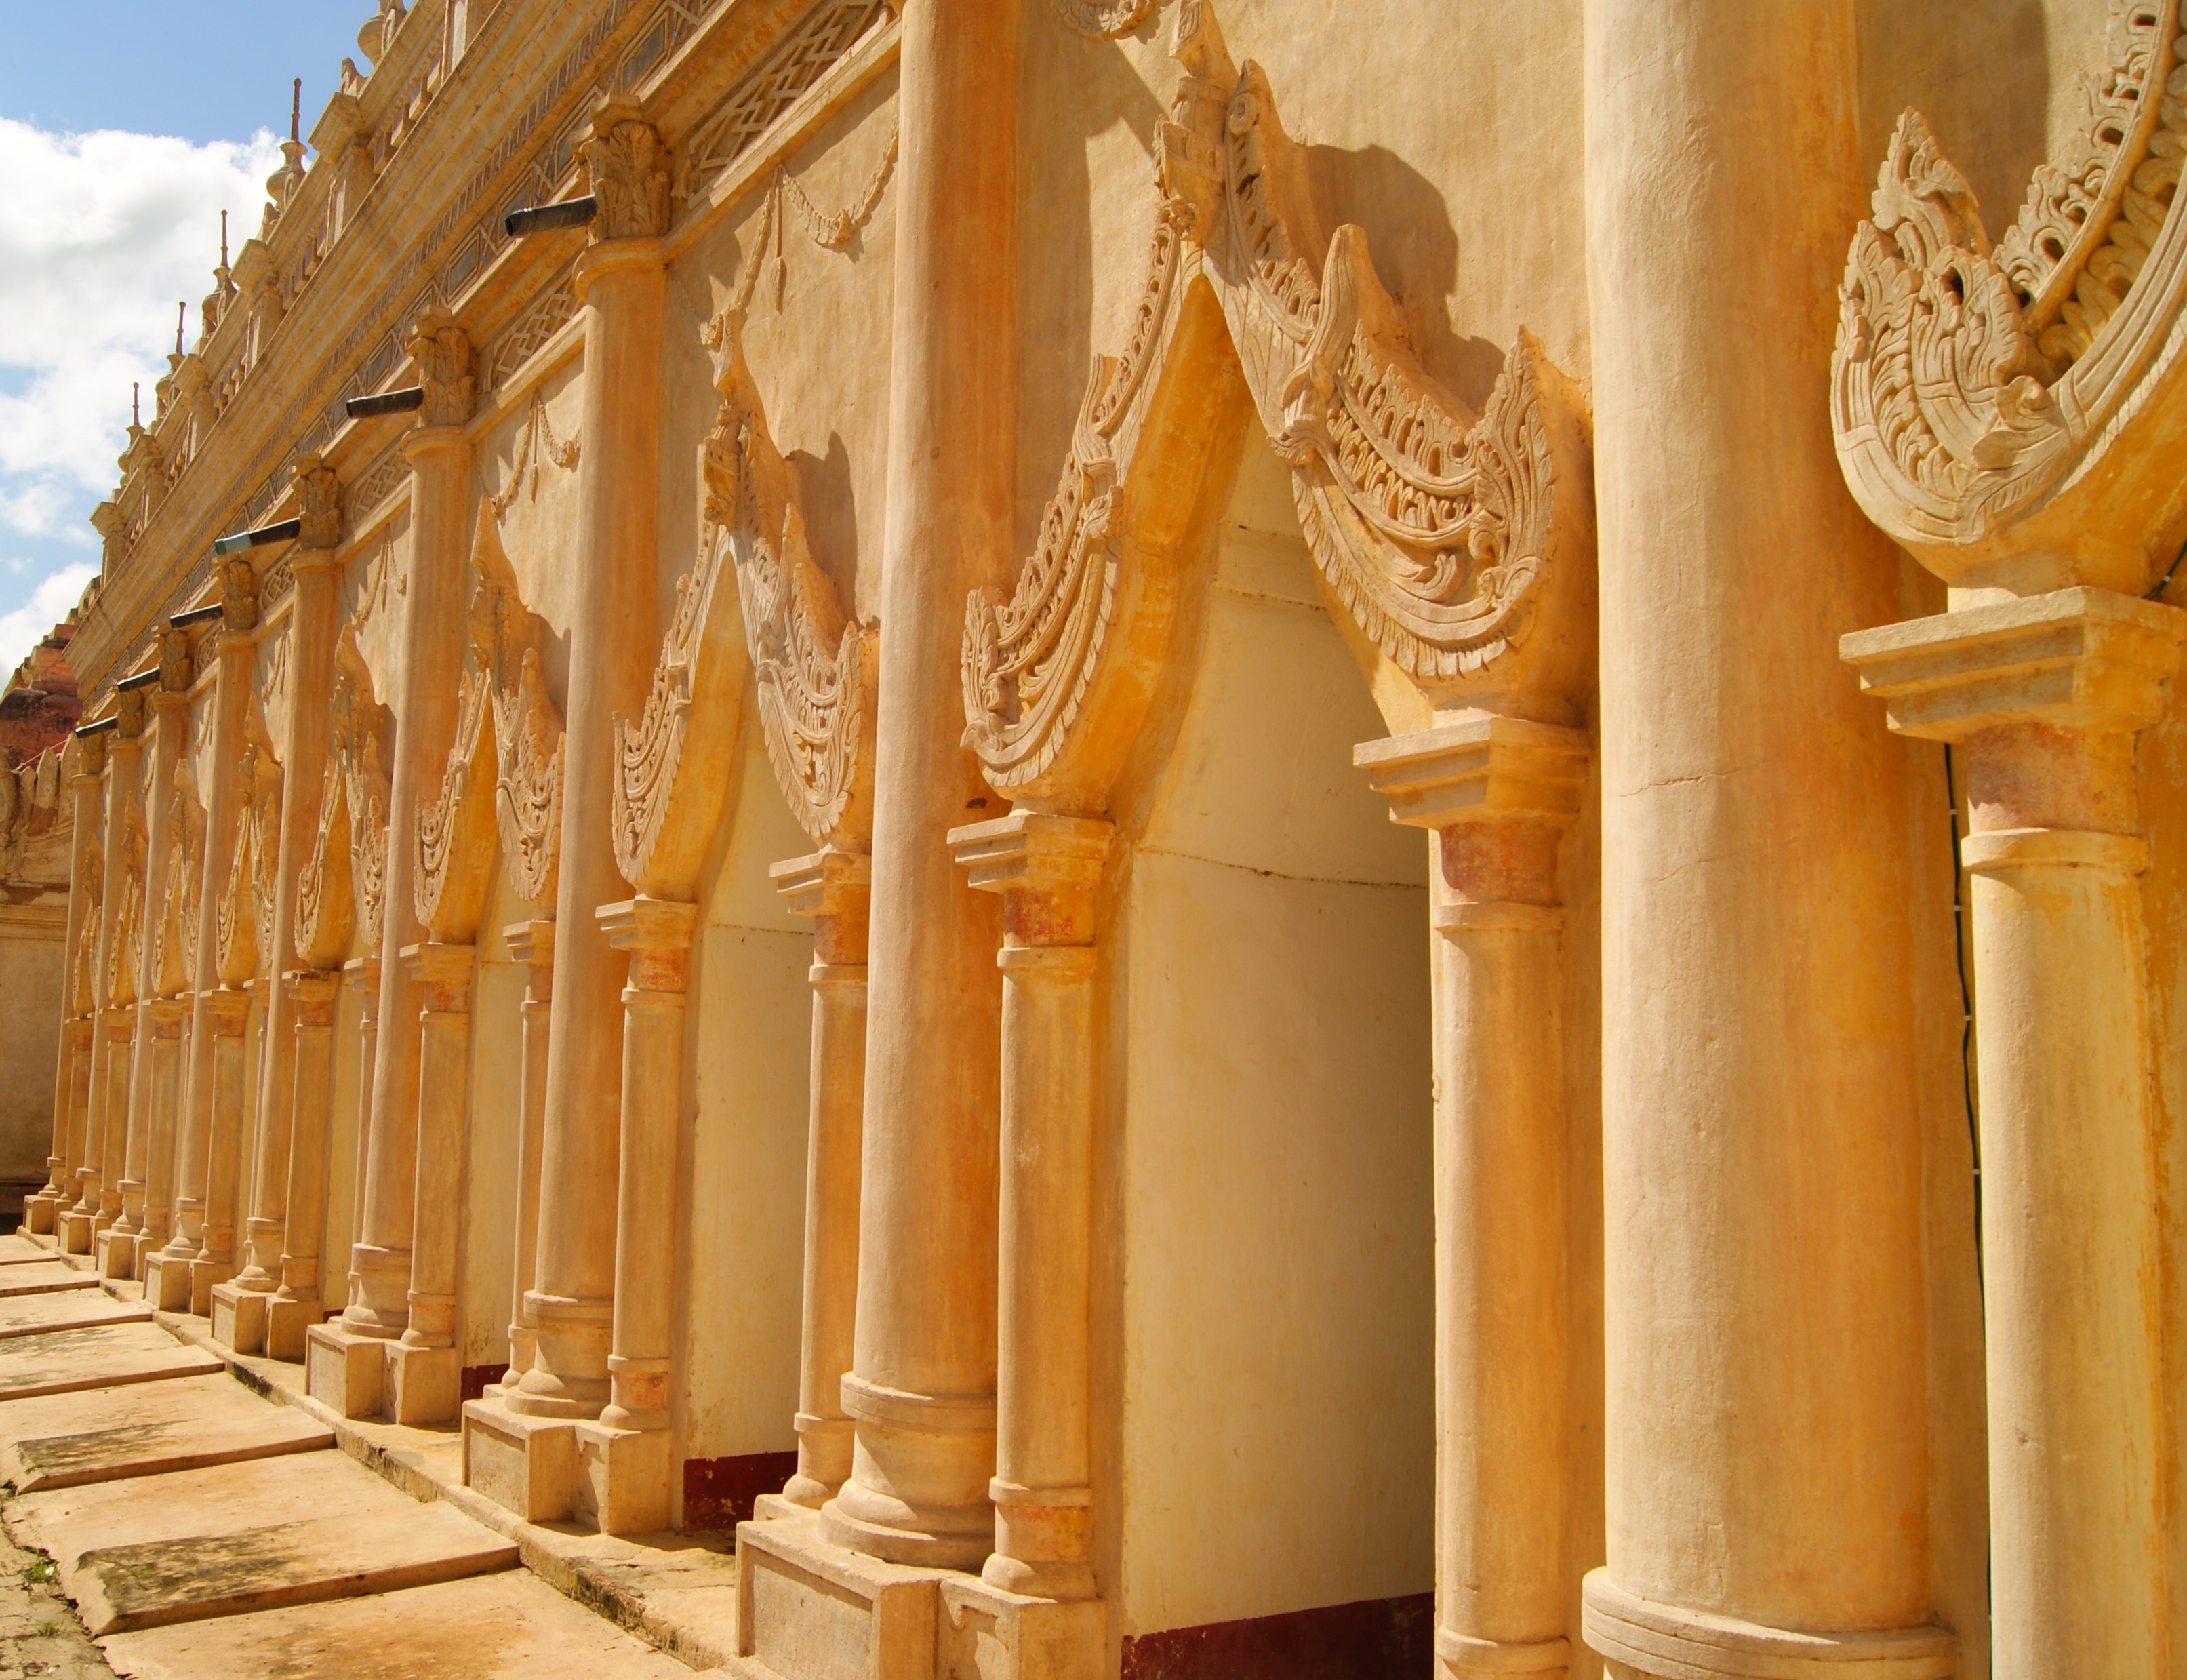
architecture, structure, wood, building, palace, travel, column, buddhism, religion, landmark, sightseeing, tourism, place of worship, interior design, religious, temple, heritage, historical, carving, wat, myanmar, bagan, ancient history, egyptian temple, baluster